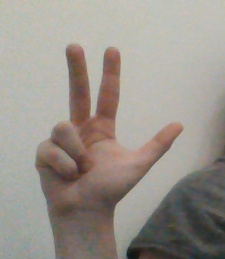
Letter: al